Taunton Branch Railroad

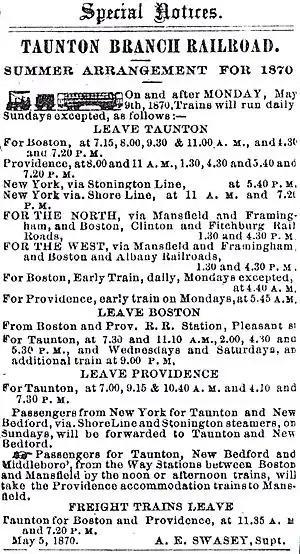

The Taunton Branch Railroad was one of the earliest railroads to be established in Massachusetts, United States. It was chartered by the state in 1835 as a branch of the Boston and Providence Railroad (which opened in 1835) running between Mansfield and Taunton, Massachusetts. The railroad provided a rapid overland connection between the seat of Bristol County and Boston and Providence.